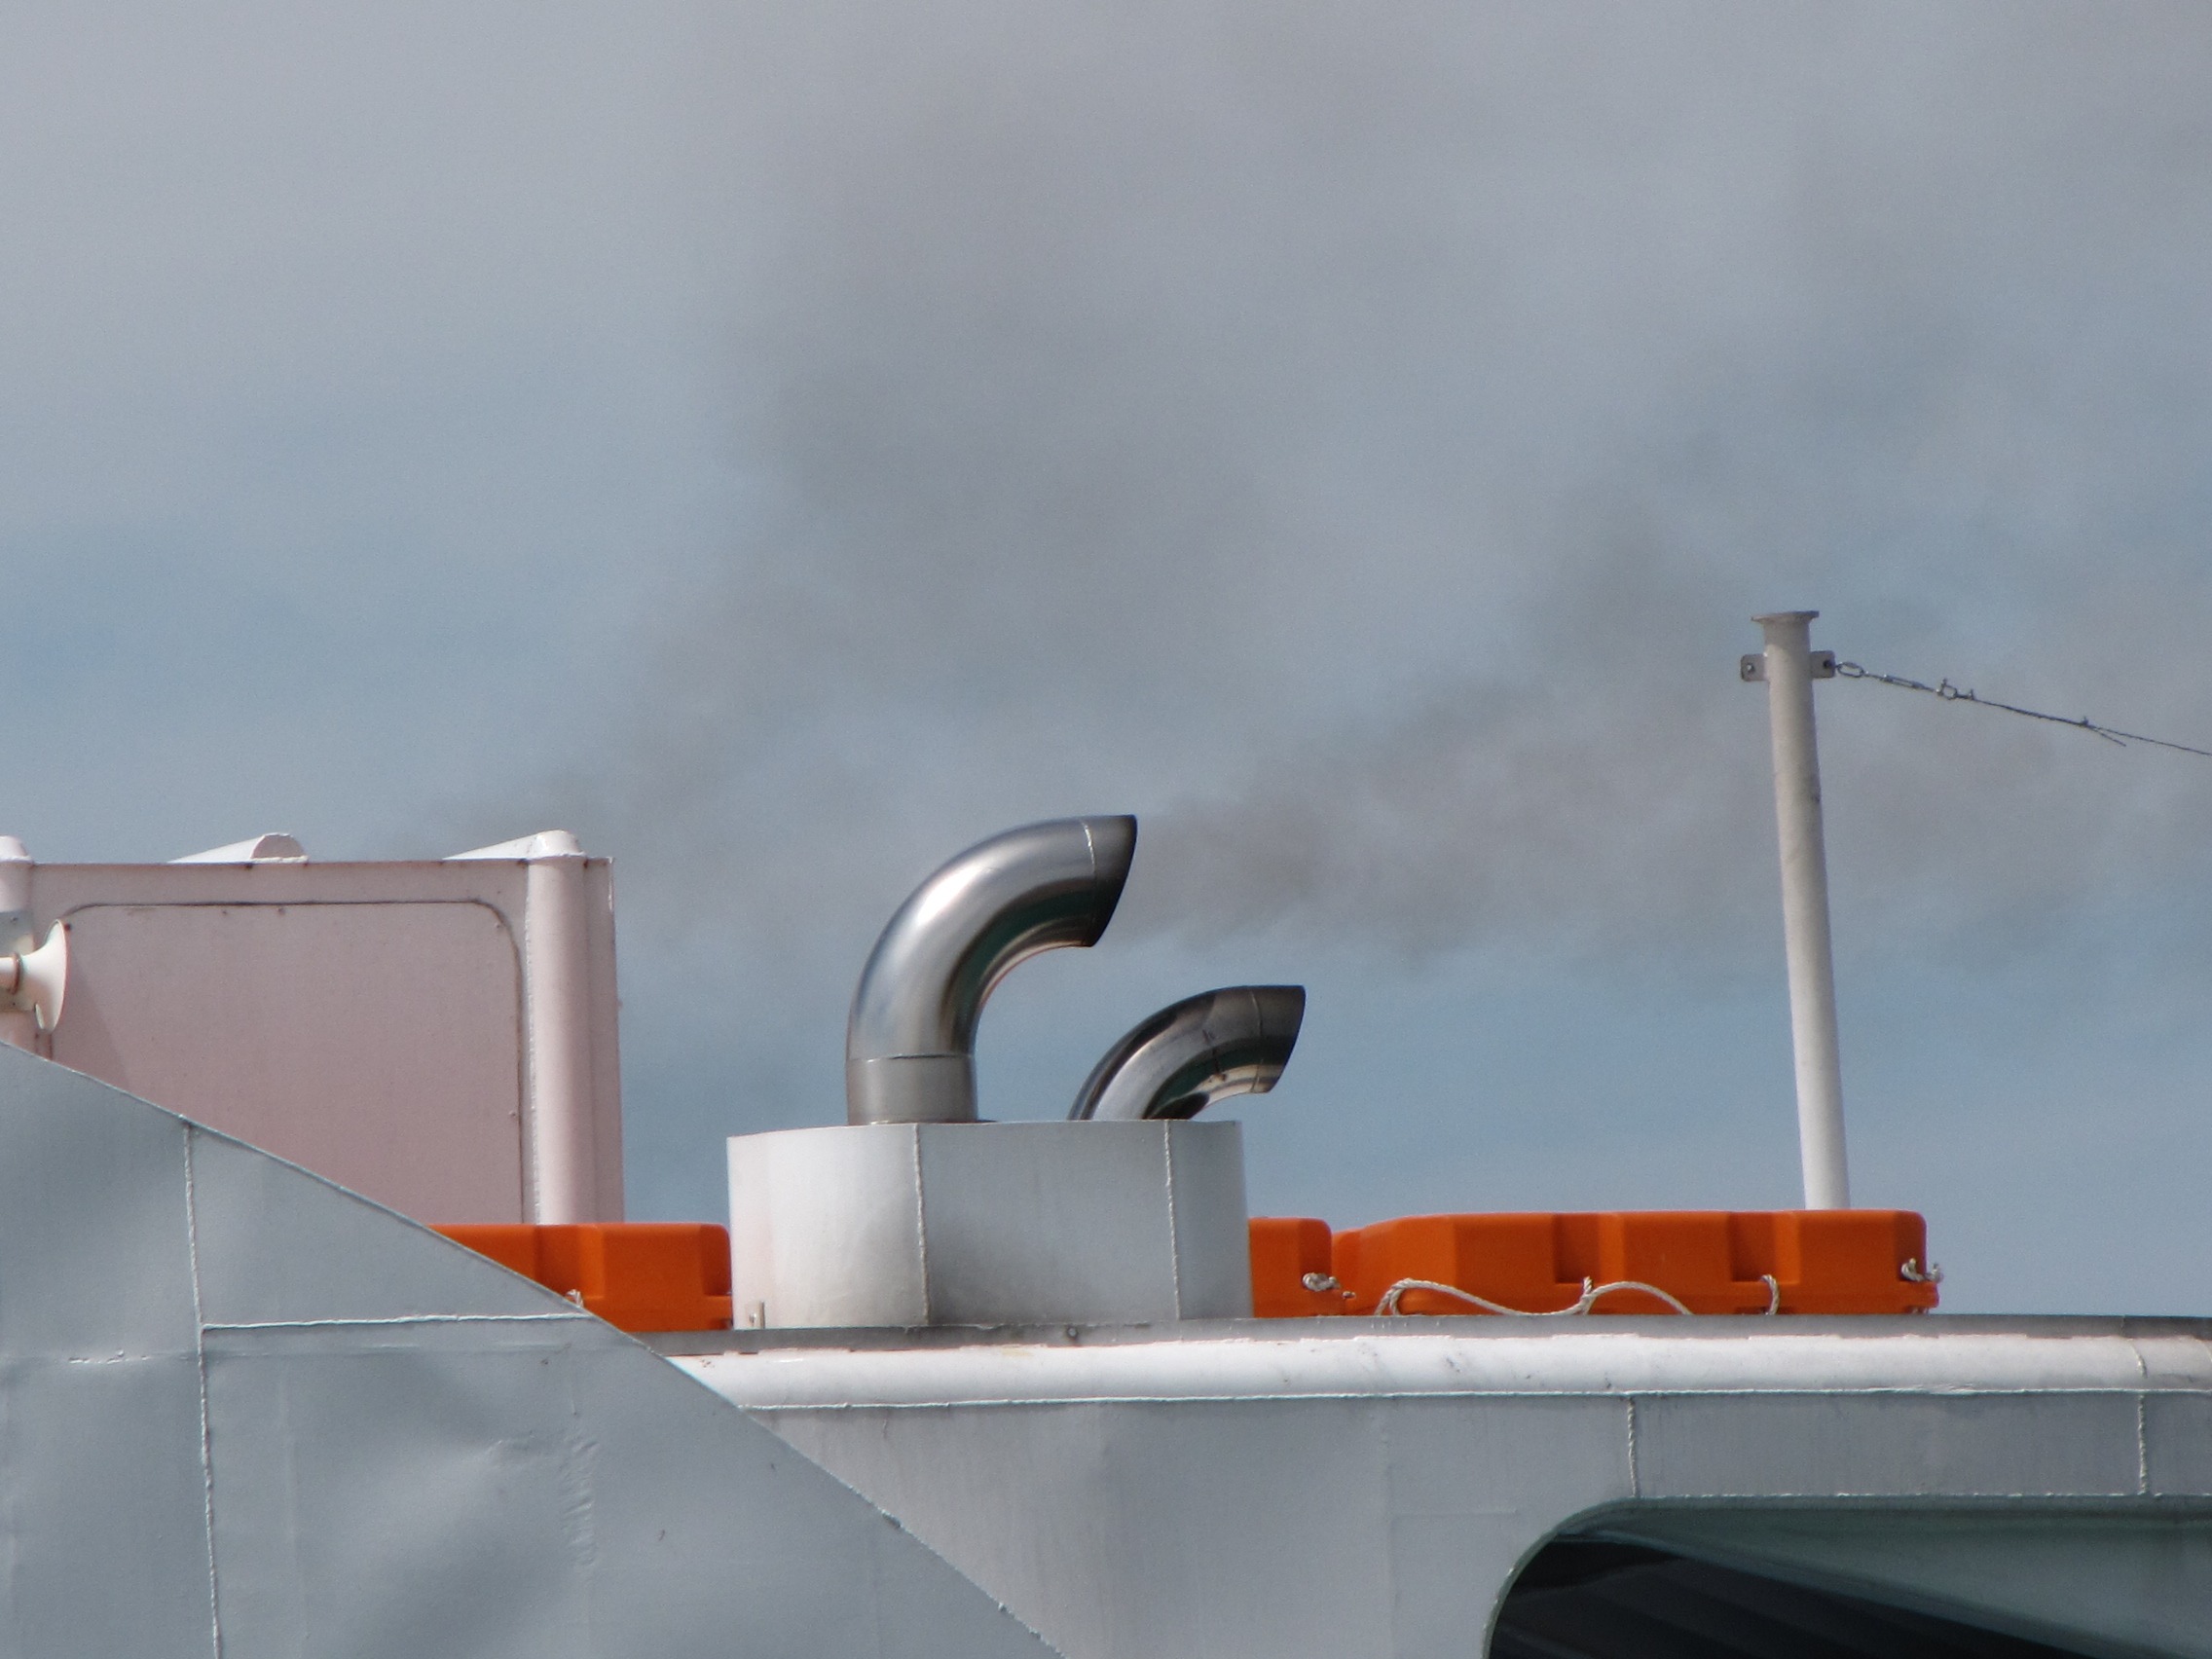
sea, boat, lake, ship, smoke, vehicle, mast, motor, fireplaces